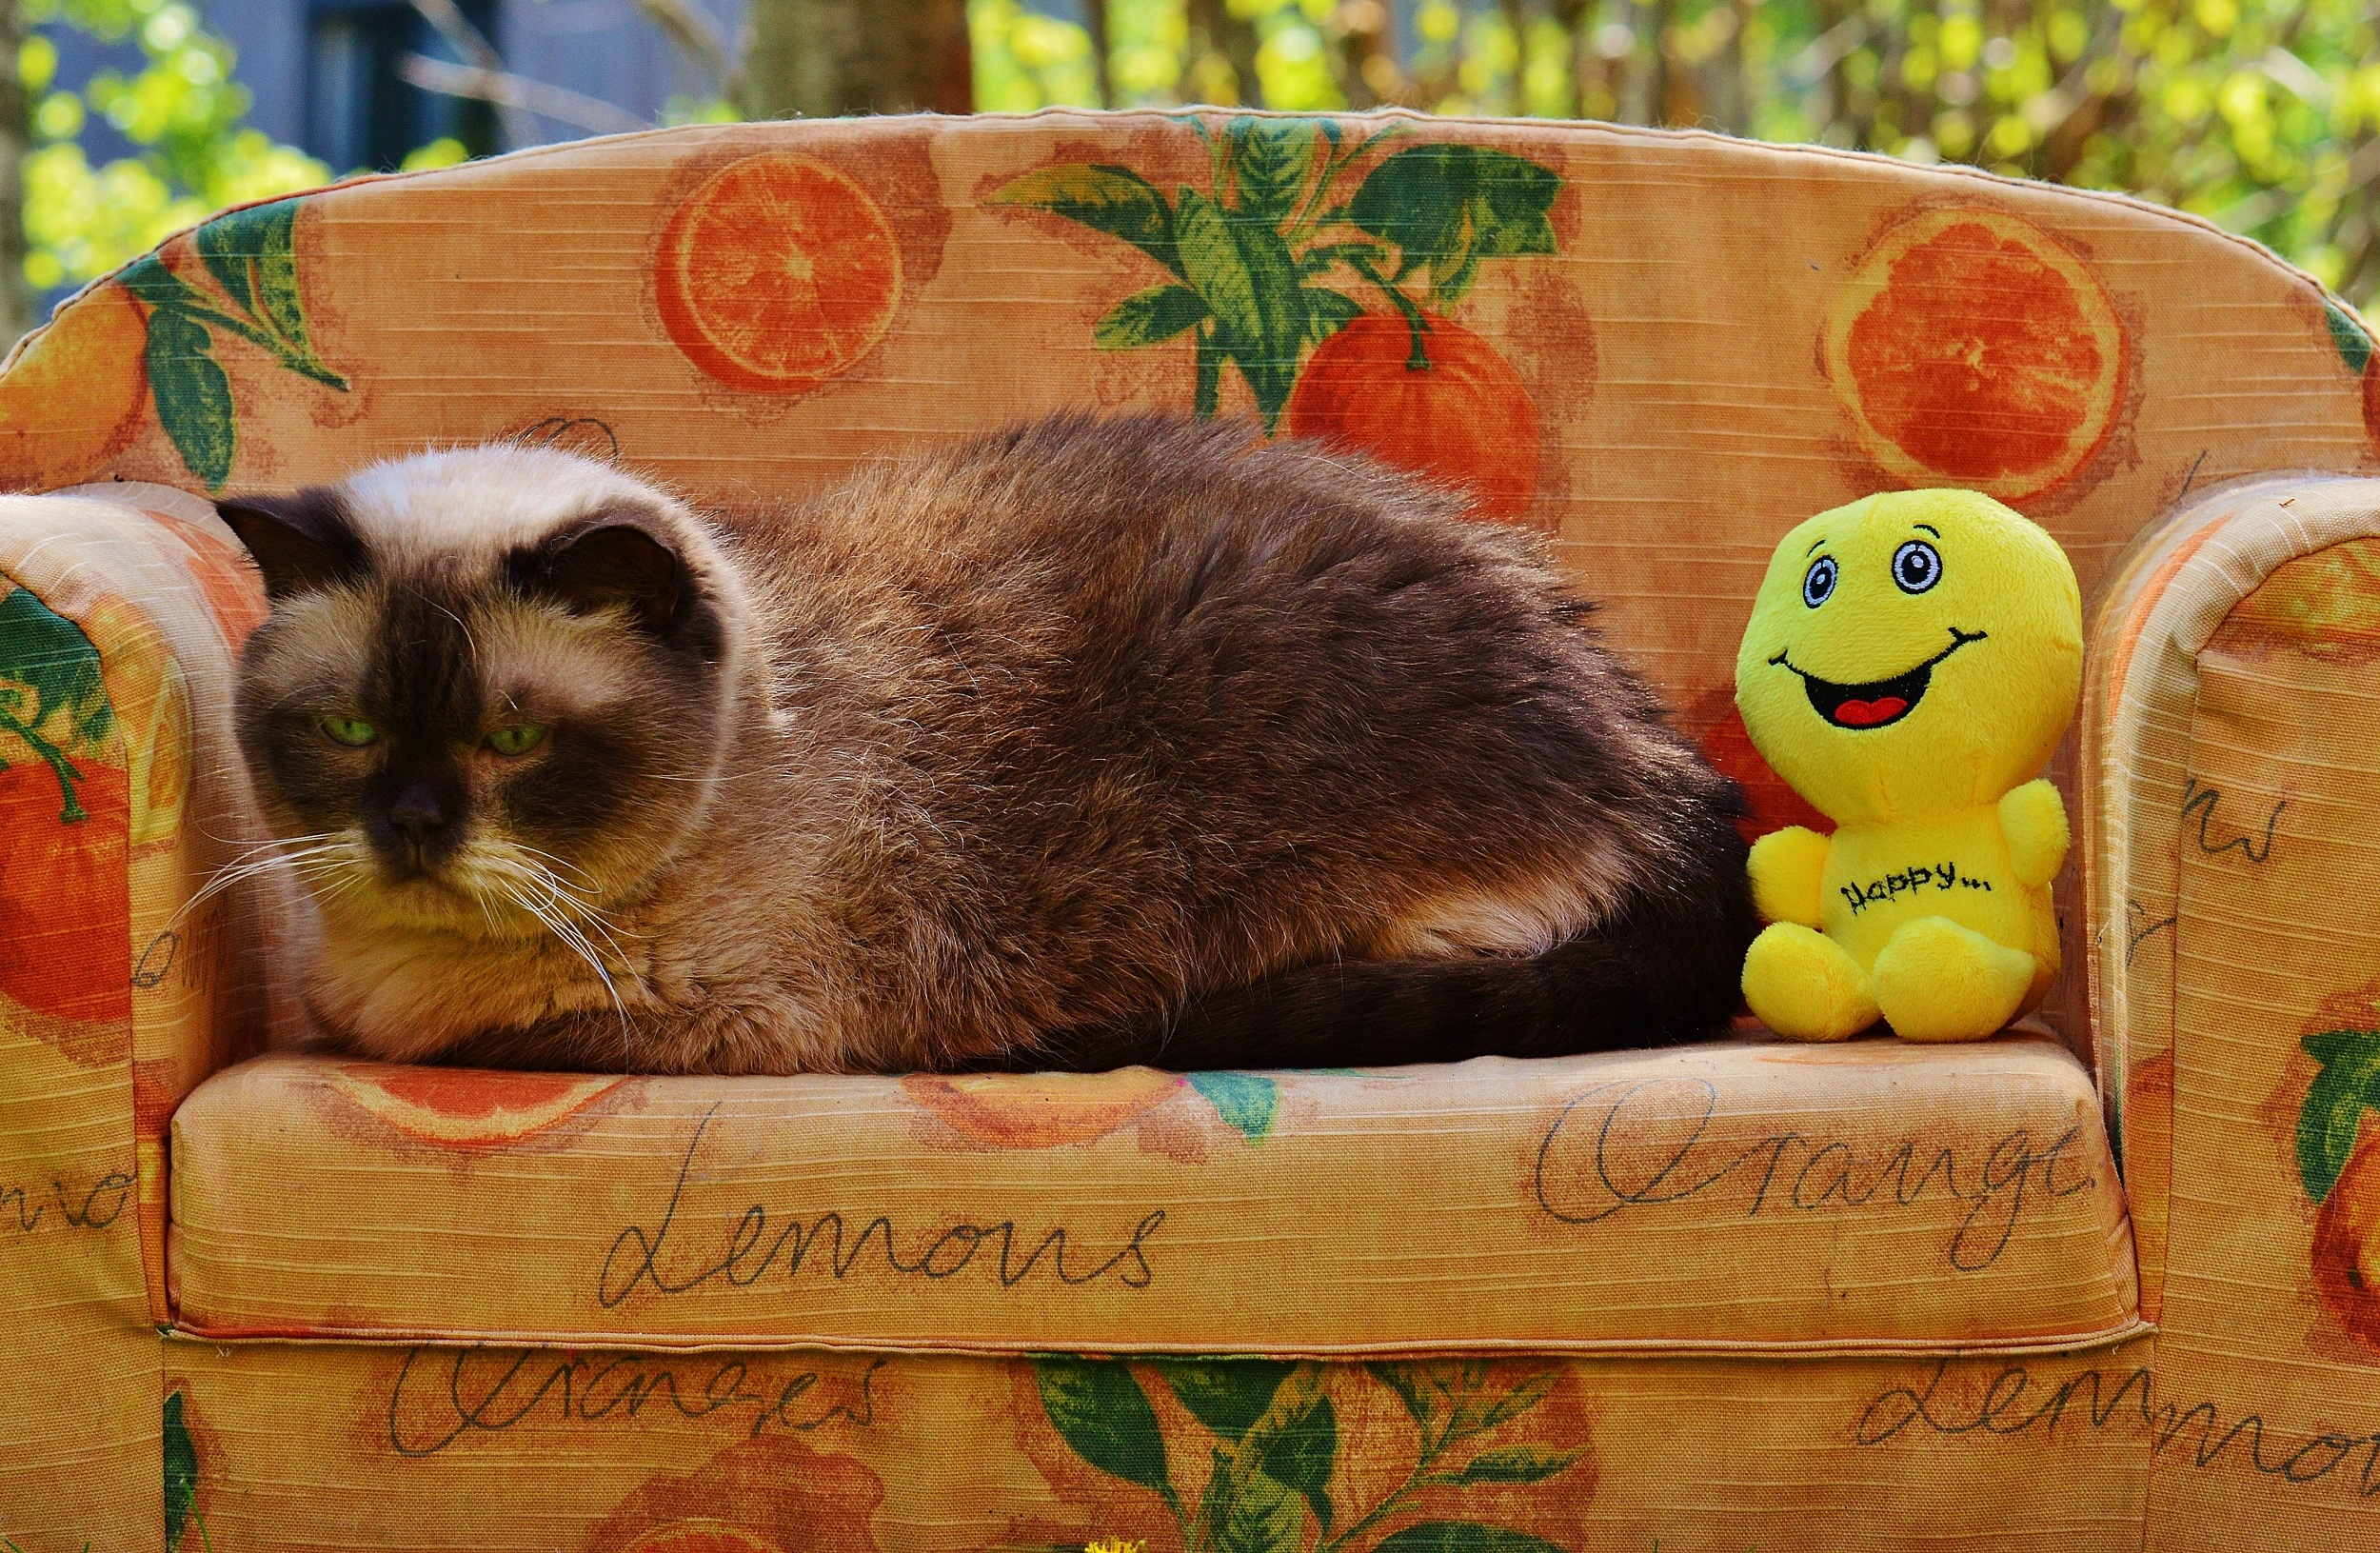
sweet, cute, fur, green, kitten, cat, brown, mammal, yellow, sofa, fauna, smile, couch, laugh, start, blue eye, thoroughbred, cheerful, whiskers, happy, happiness, courage, beige, vertebrate, funny, joy, day, plush, mieze, emotion, positive, beginning, smiley, good mood, british shorthair, emoticon, keep smiling, joy of life, laughing face, life is beautiful, pep talk, frohnatur, small to medium sized cats